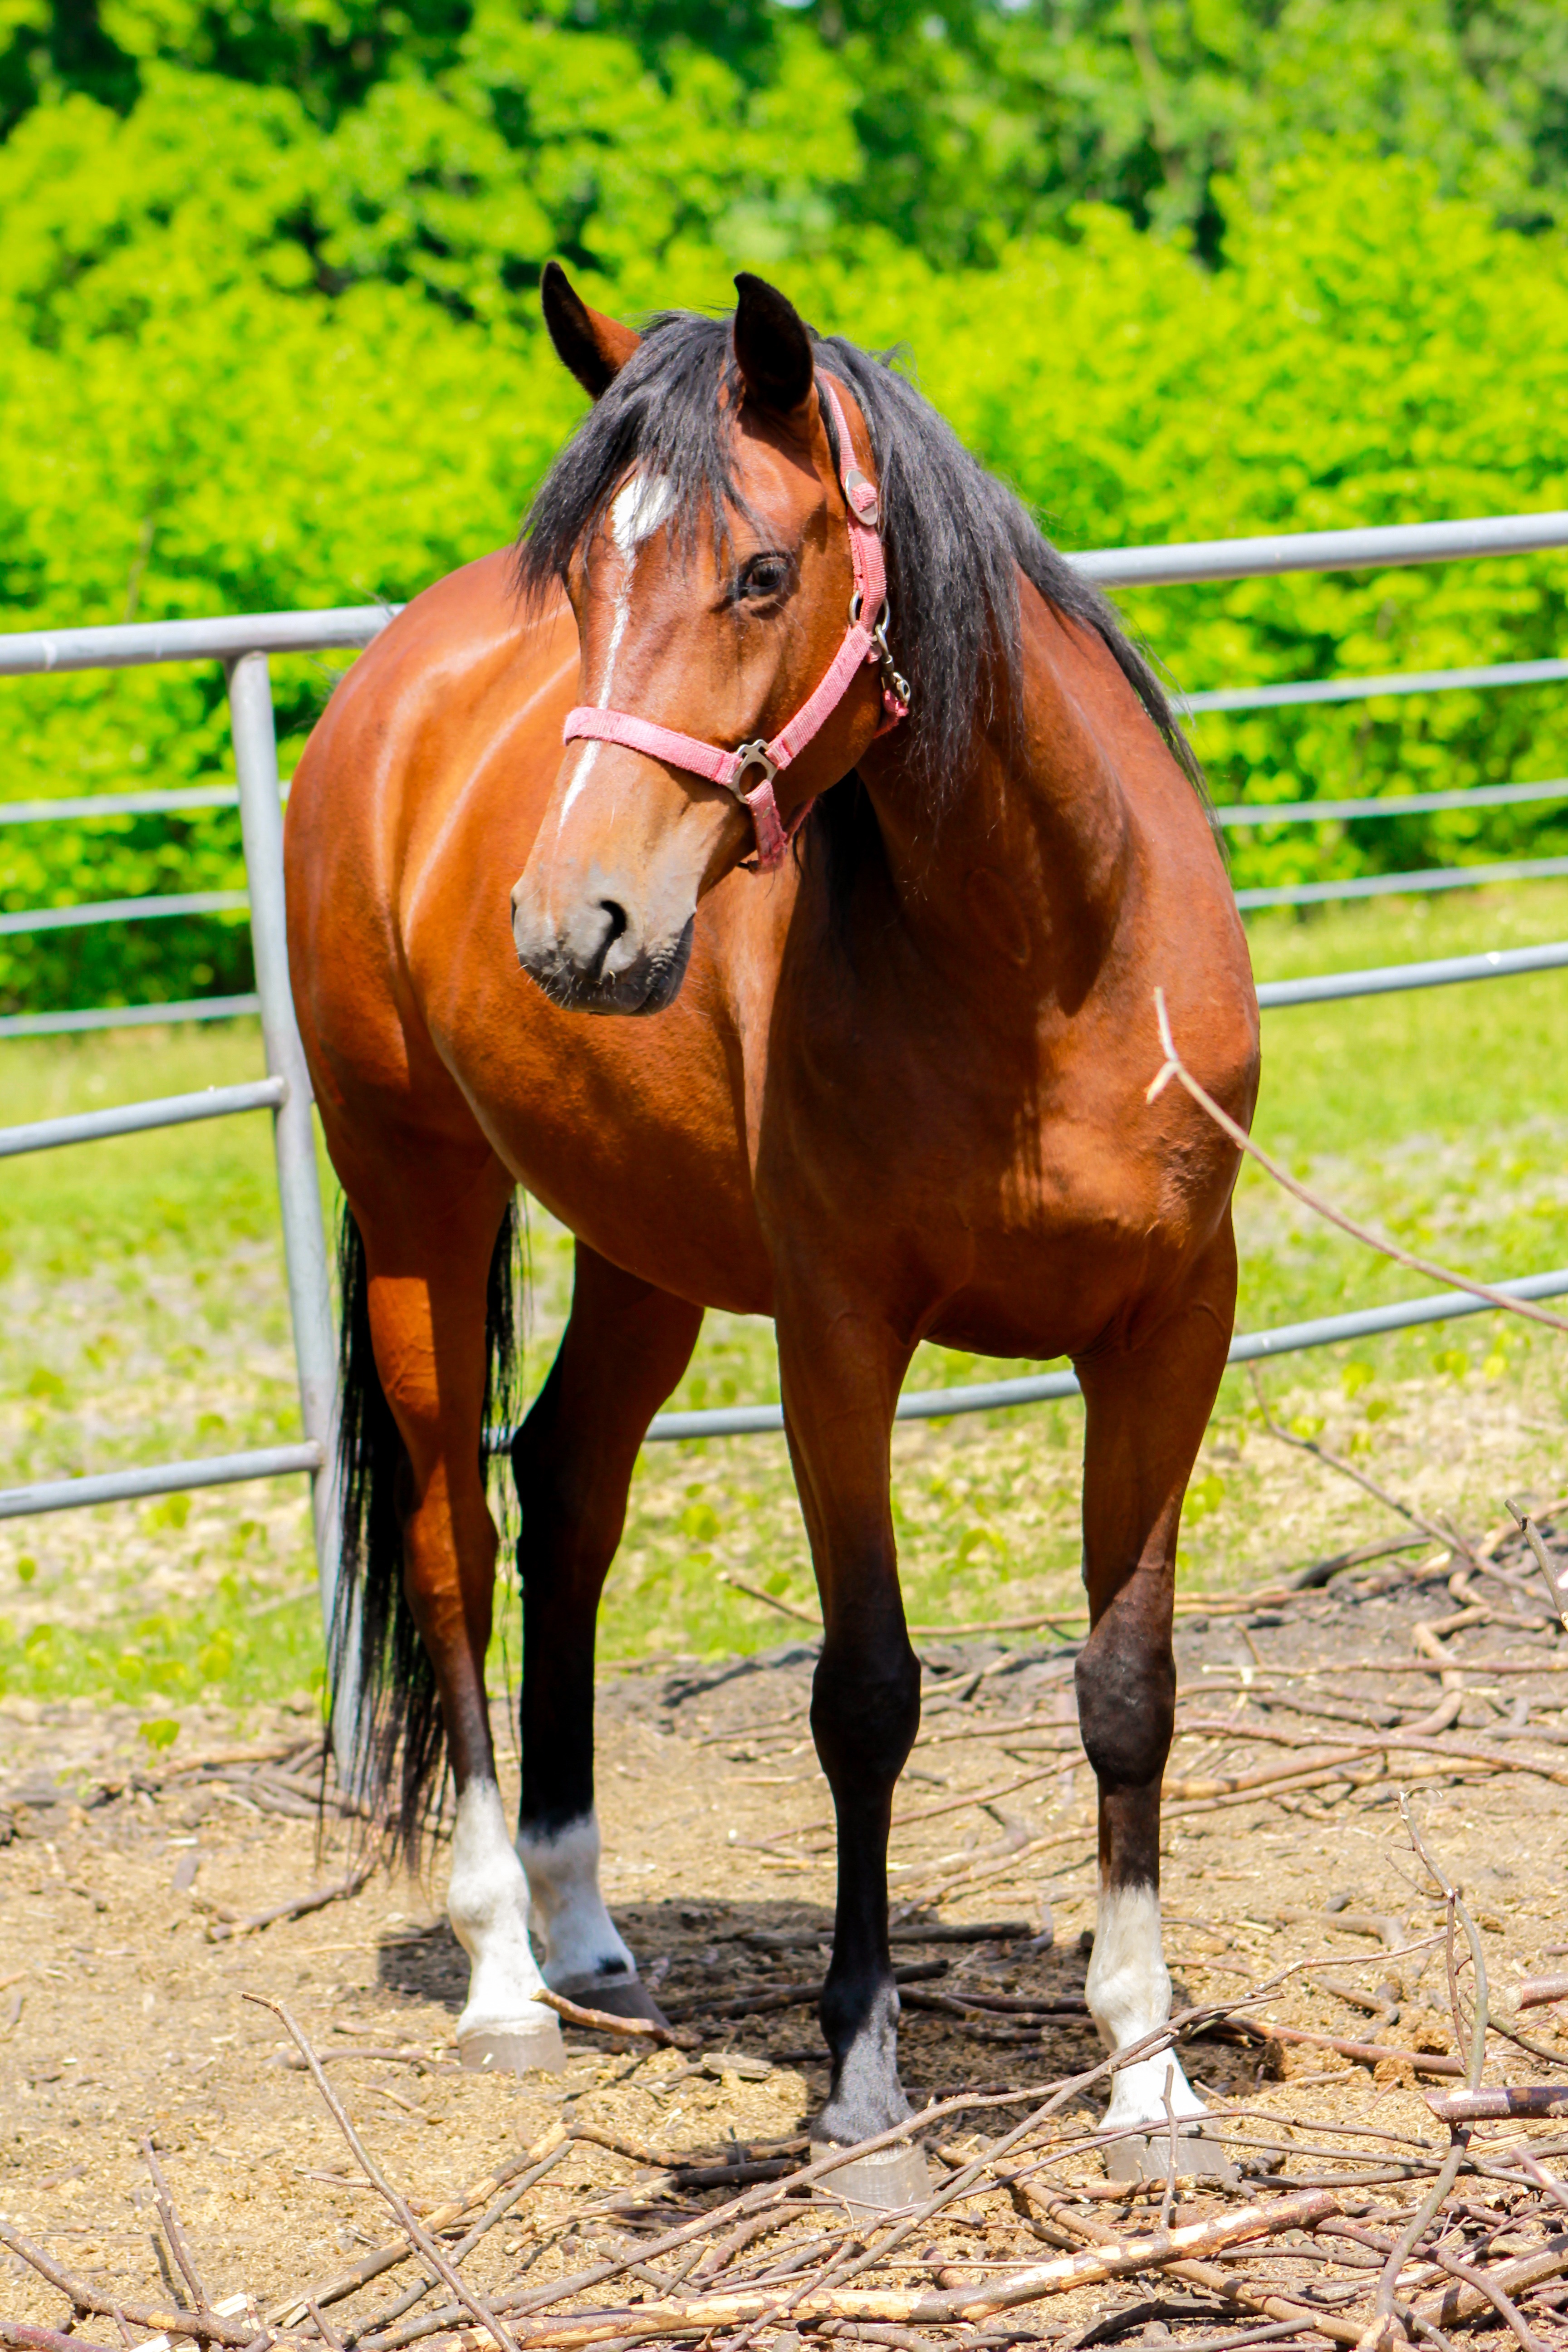
pasture, ranch, horse, rein, mammal, stallion, mane, catwalk, pony, mare, western riding, equestrianism, eventing, the horse, the head of a horse, trail riding, horse like mammal, mustang horse, animal sports, english riding, equestrian sport, endurance riding, animal training